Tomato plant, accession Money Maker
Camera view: vertical (180 deg); turntable rotation: 300 degrees
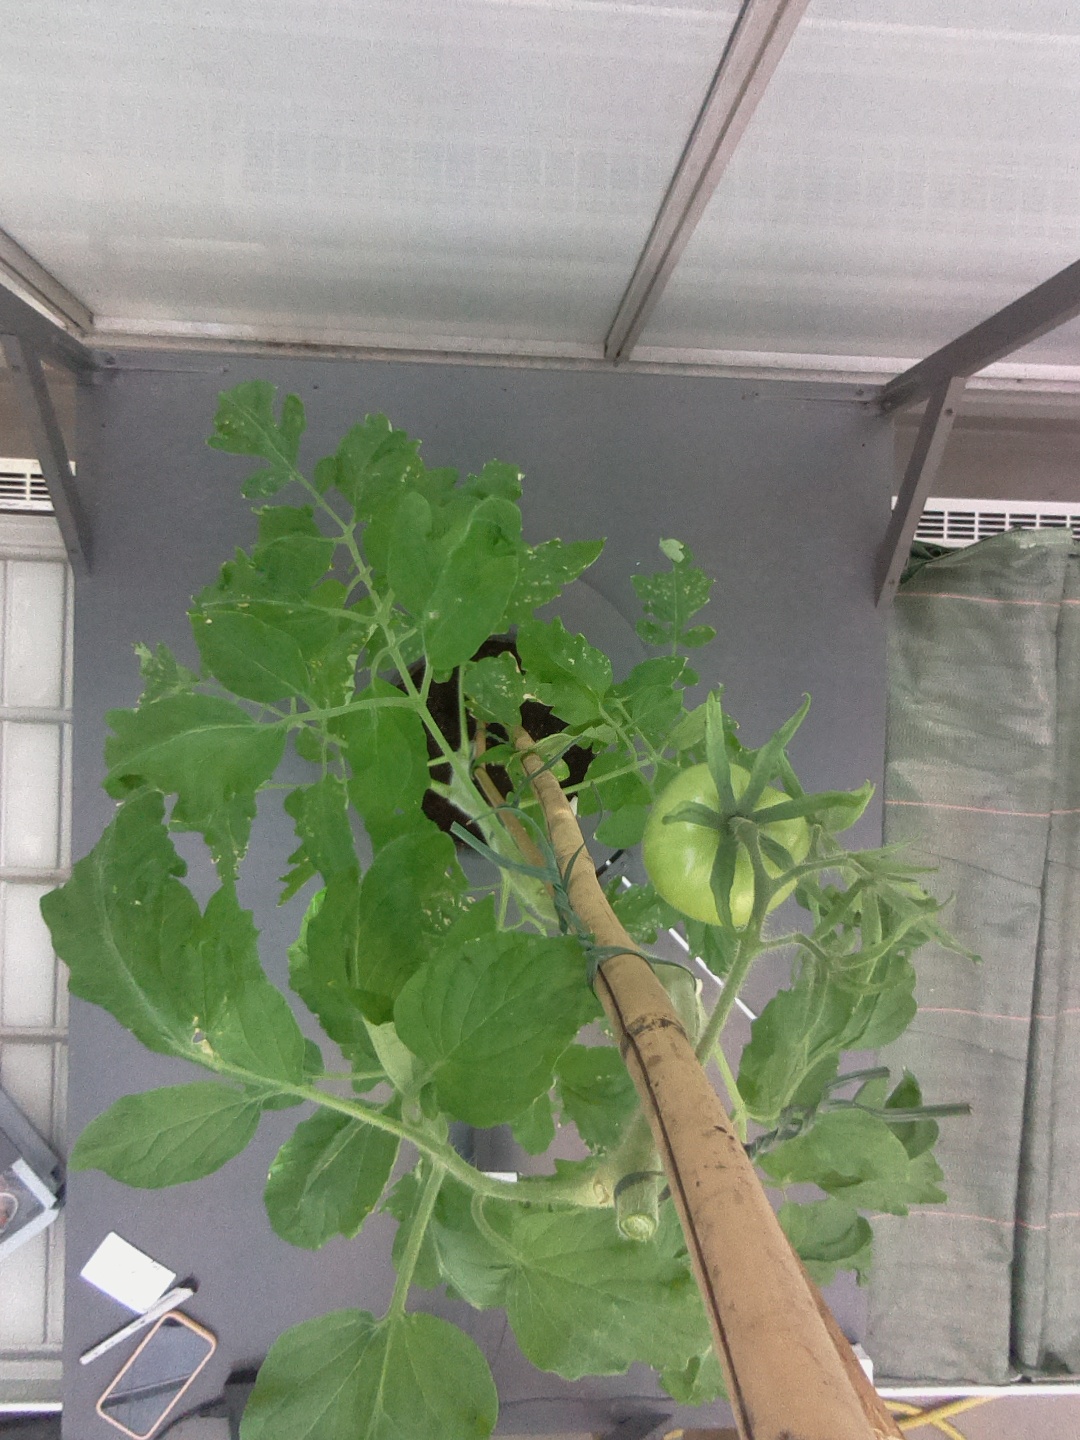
BBCH growth stage 73: 30%-40% of final fruit size